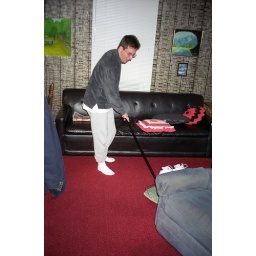
At Craig's parents' beach house in Ventnor, NJ.